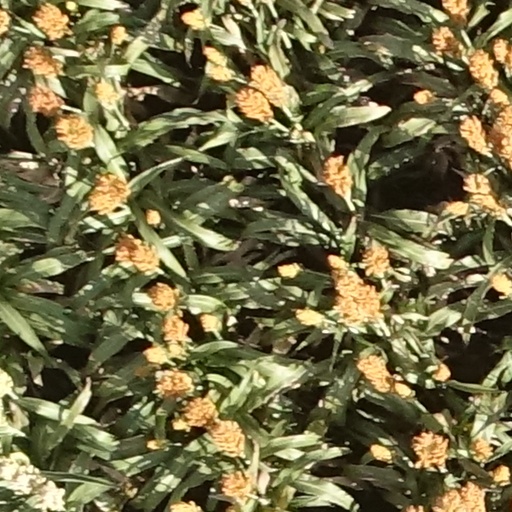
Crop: sorghum